Jongno District

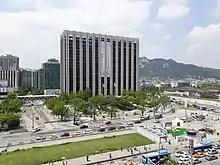
Central Government Complex main building.

As the traditional heart of Seoul, Jongno's central location continues to attract both local and foreign businesses and remains an important business district. Notable companies based in Jongno include Kumho Asiana Group, Kyobo Life, Lotte Group, SK Group, Hyundai Engineering & Construction, Daewoo E&C, Daelim Group, and East Asia Daily. The district also features numerous major business centers and office buildings as well as diplomatic missions.